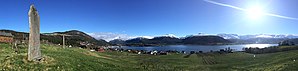
Gloppefjorden
:Image:Panorama01 Sandane Gloppefjorden Sogn og Fjordane Norway 2015-04-21.JPG